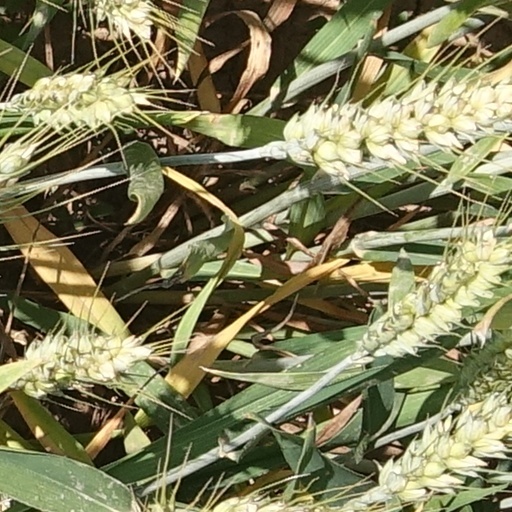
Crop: wheat